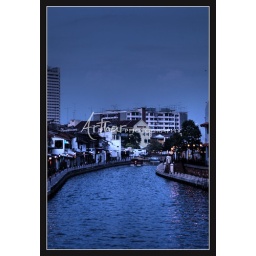
Picture taken on the bridge in between Jonker walk and red house.